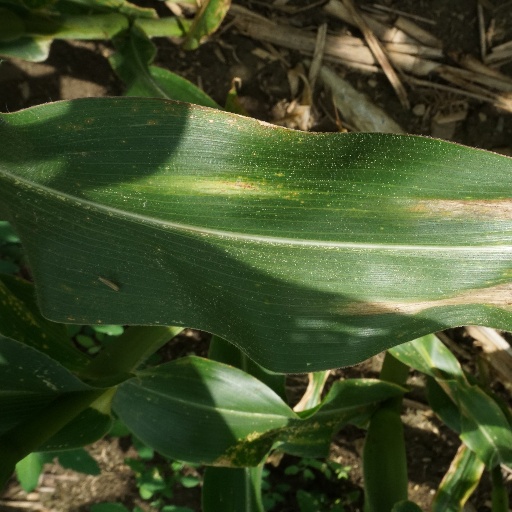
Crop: maize; corn